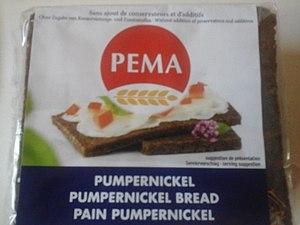
Pumpernickel.